Korosten

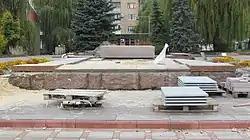
The Remains of Lenin monument after it was toppled in 2014

In 1586, a powerful Polish magnate, Prokop Mrzewicki, married one of Terekh's heiresses and became the owner of Iskorosten. He managed to persuade the Polish king to grant this small walled settlement the status of a city. On 22 May 1589, King Sigismund III granted the city of Iskorosten its first charter.